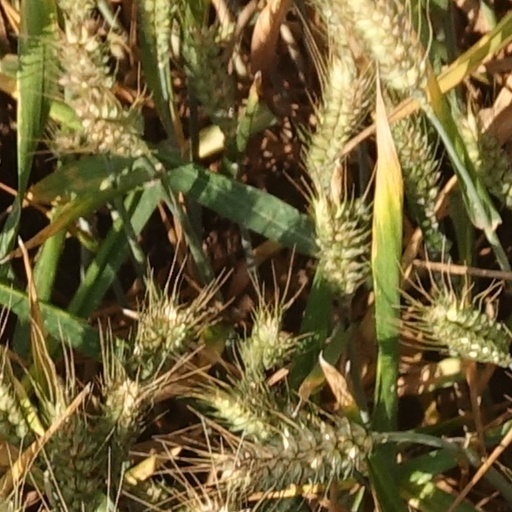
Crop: wheat